Canadian Wheat Board

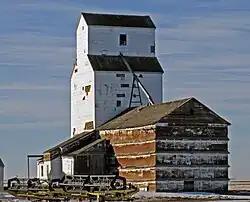
Grain elevator in Wrentham, Alberta

Arguments in favour of privatization believe that farmers should be allowed to opt out of the board. Others believe that they could get a better price for their grain than the board and would like to market their own grain. For many Western Canadian farmers, the argument over the CWB Single Desk was about personal freedom—the freedom to market their production of crops in the manner they choose.